Madonna in media

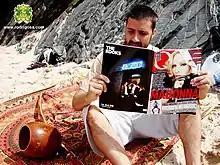
Brazilian singer Rodrigo Sá, holding a magazine in which Madonna cover appears for "Q"

As of 2020, Madonna had graced the covers of an estimated 4,700 magazines worldwide, ranging from fan magazines to high-fashion periodicals weighing six pounds. Cindy Crawford and Madonna were the most featured cover girls of the 1980s and 1990s. Commenting on the 1980s, media historian James L. Baughman said: "It was hard to find a magazine rack in the late 1980s that did not have one or mores periodicals with her picture gracing the cover". In 1989, she was the most popular and best-selling pin-up girl in Singapore. In 1992 alone, Madonna was the most commercial cover girl in the U.S. More people picked up her cover in 1992 on "Entertainment Weekly" that any other of their issues that year.